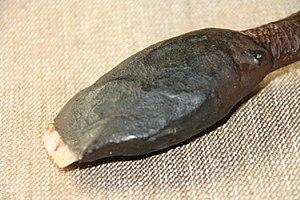
Manche de woomera avec une pierre coupante pour inciser